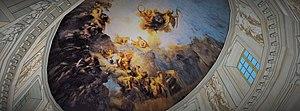
Schéma du plafond peint par Charles de La Fosse sur le thème de Phaéton, au château de Montmorency
Charles de La Fosse, né le 15 juin 1636 à Paris, où il est mort le 13 décembre 1716, est un peintre français.
Le château de Montmorency était un château situé sur la commune de Montmorency, dans le Val-d'Oise. Il n'en reste de nos jours que de rares vestiges, dont l'Orangerie de Crozat.